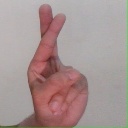
अक्षर: र